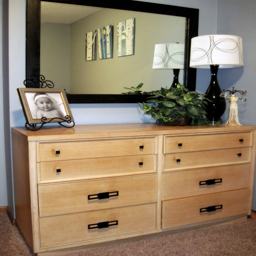
i revamped an old 60 's dresser by spray painting the handles and removing the mirror and adding a frame .